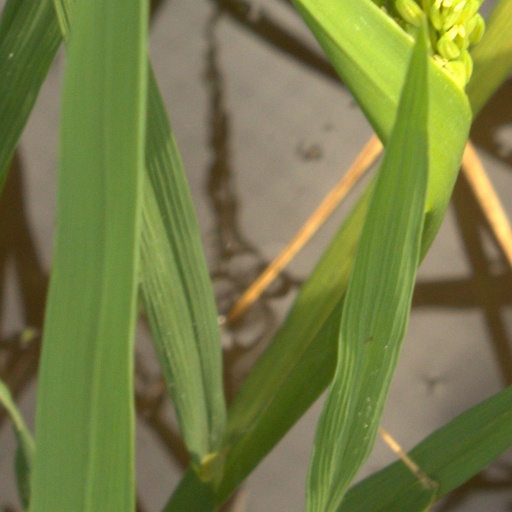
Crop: rice